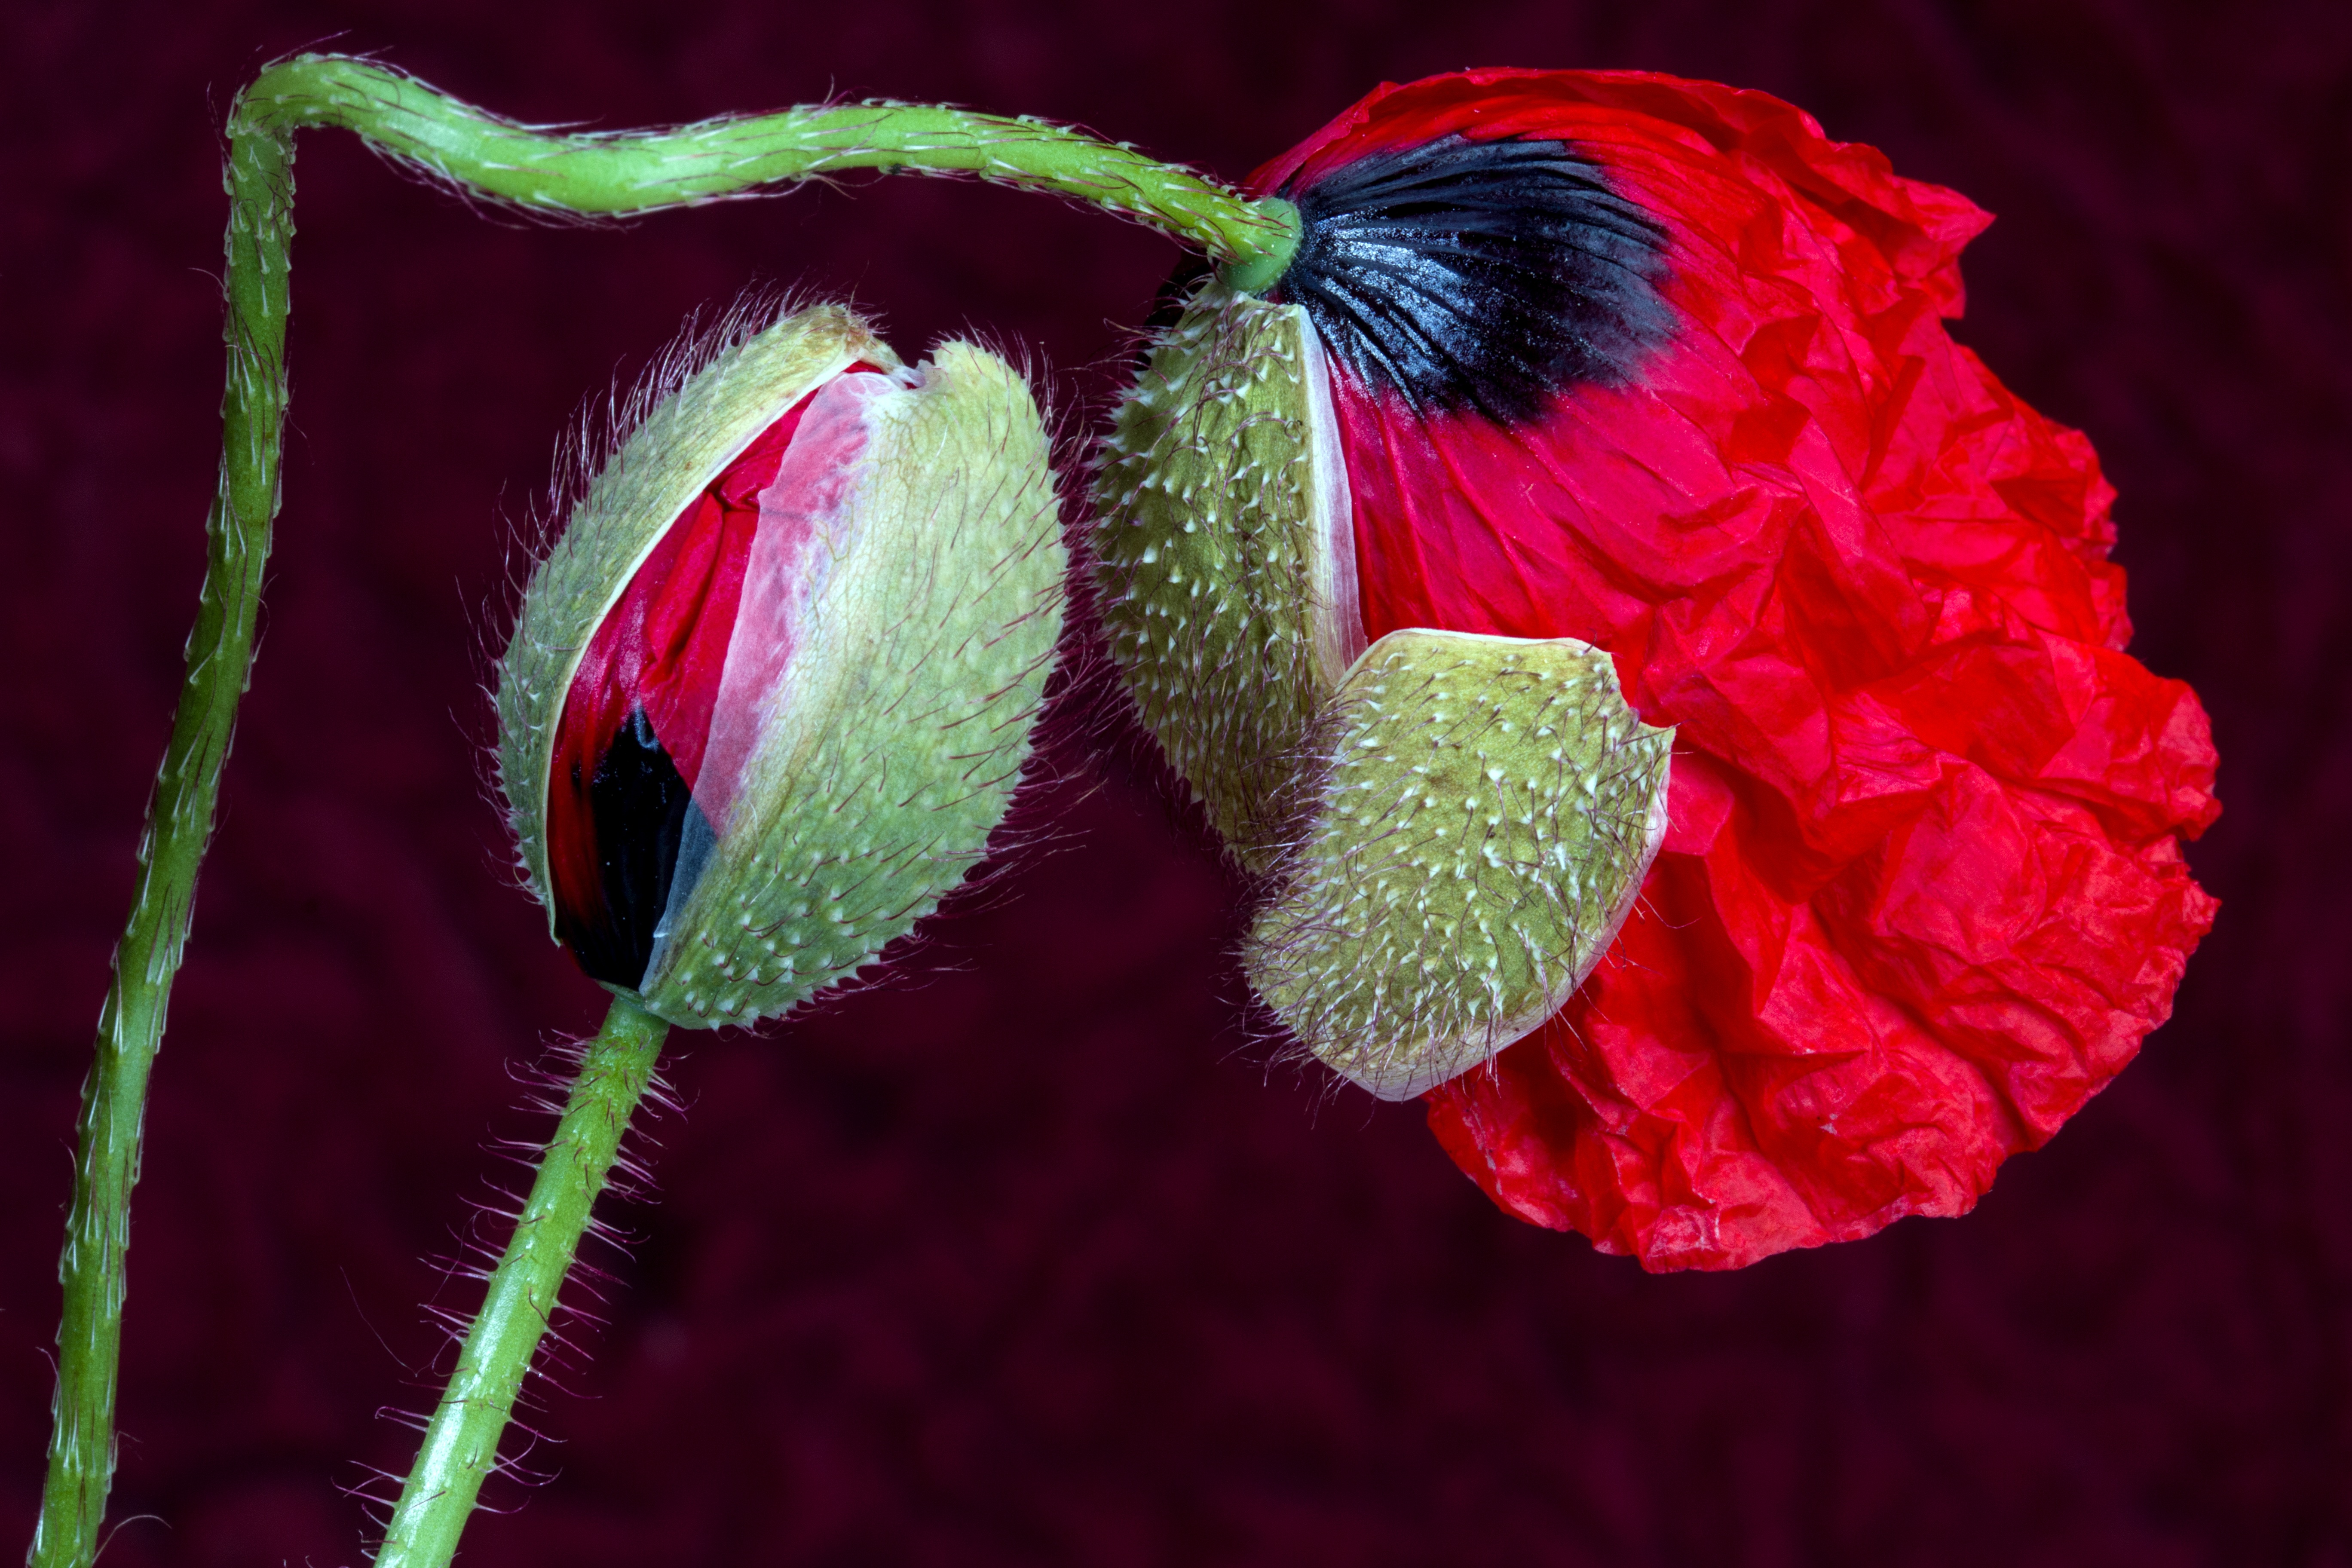
blossom, plant, leaf, flower, petal, bloom, green, red, color, pink, flora, close up, klatschmohn, poppy flower, organ, poppy, bud, macro photography, flowering plant, poppy buds, land plant, poppy family